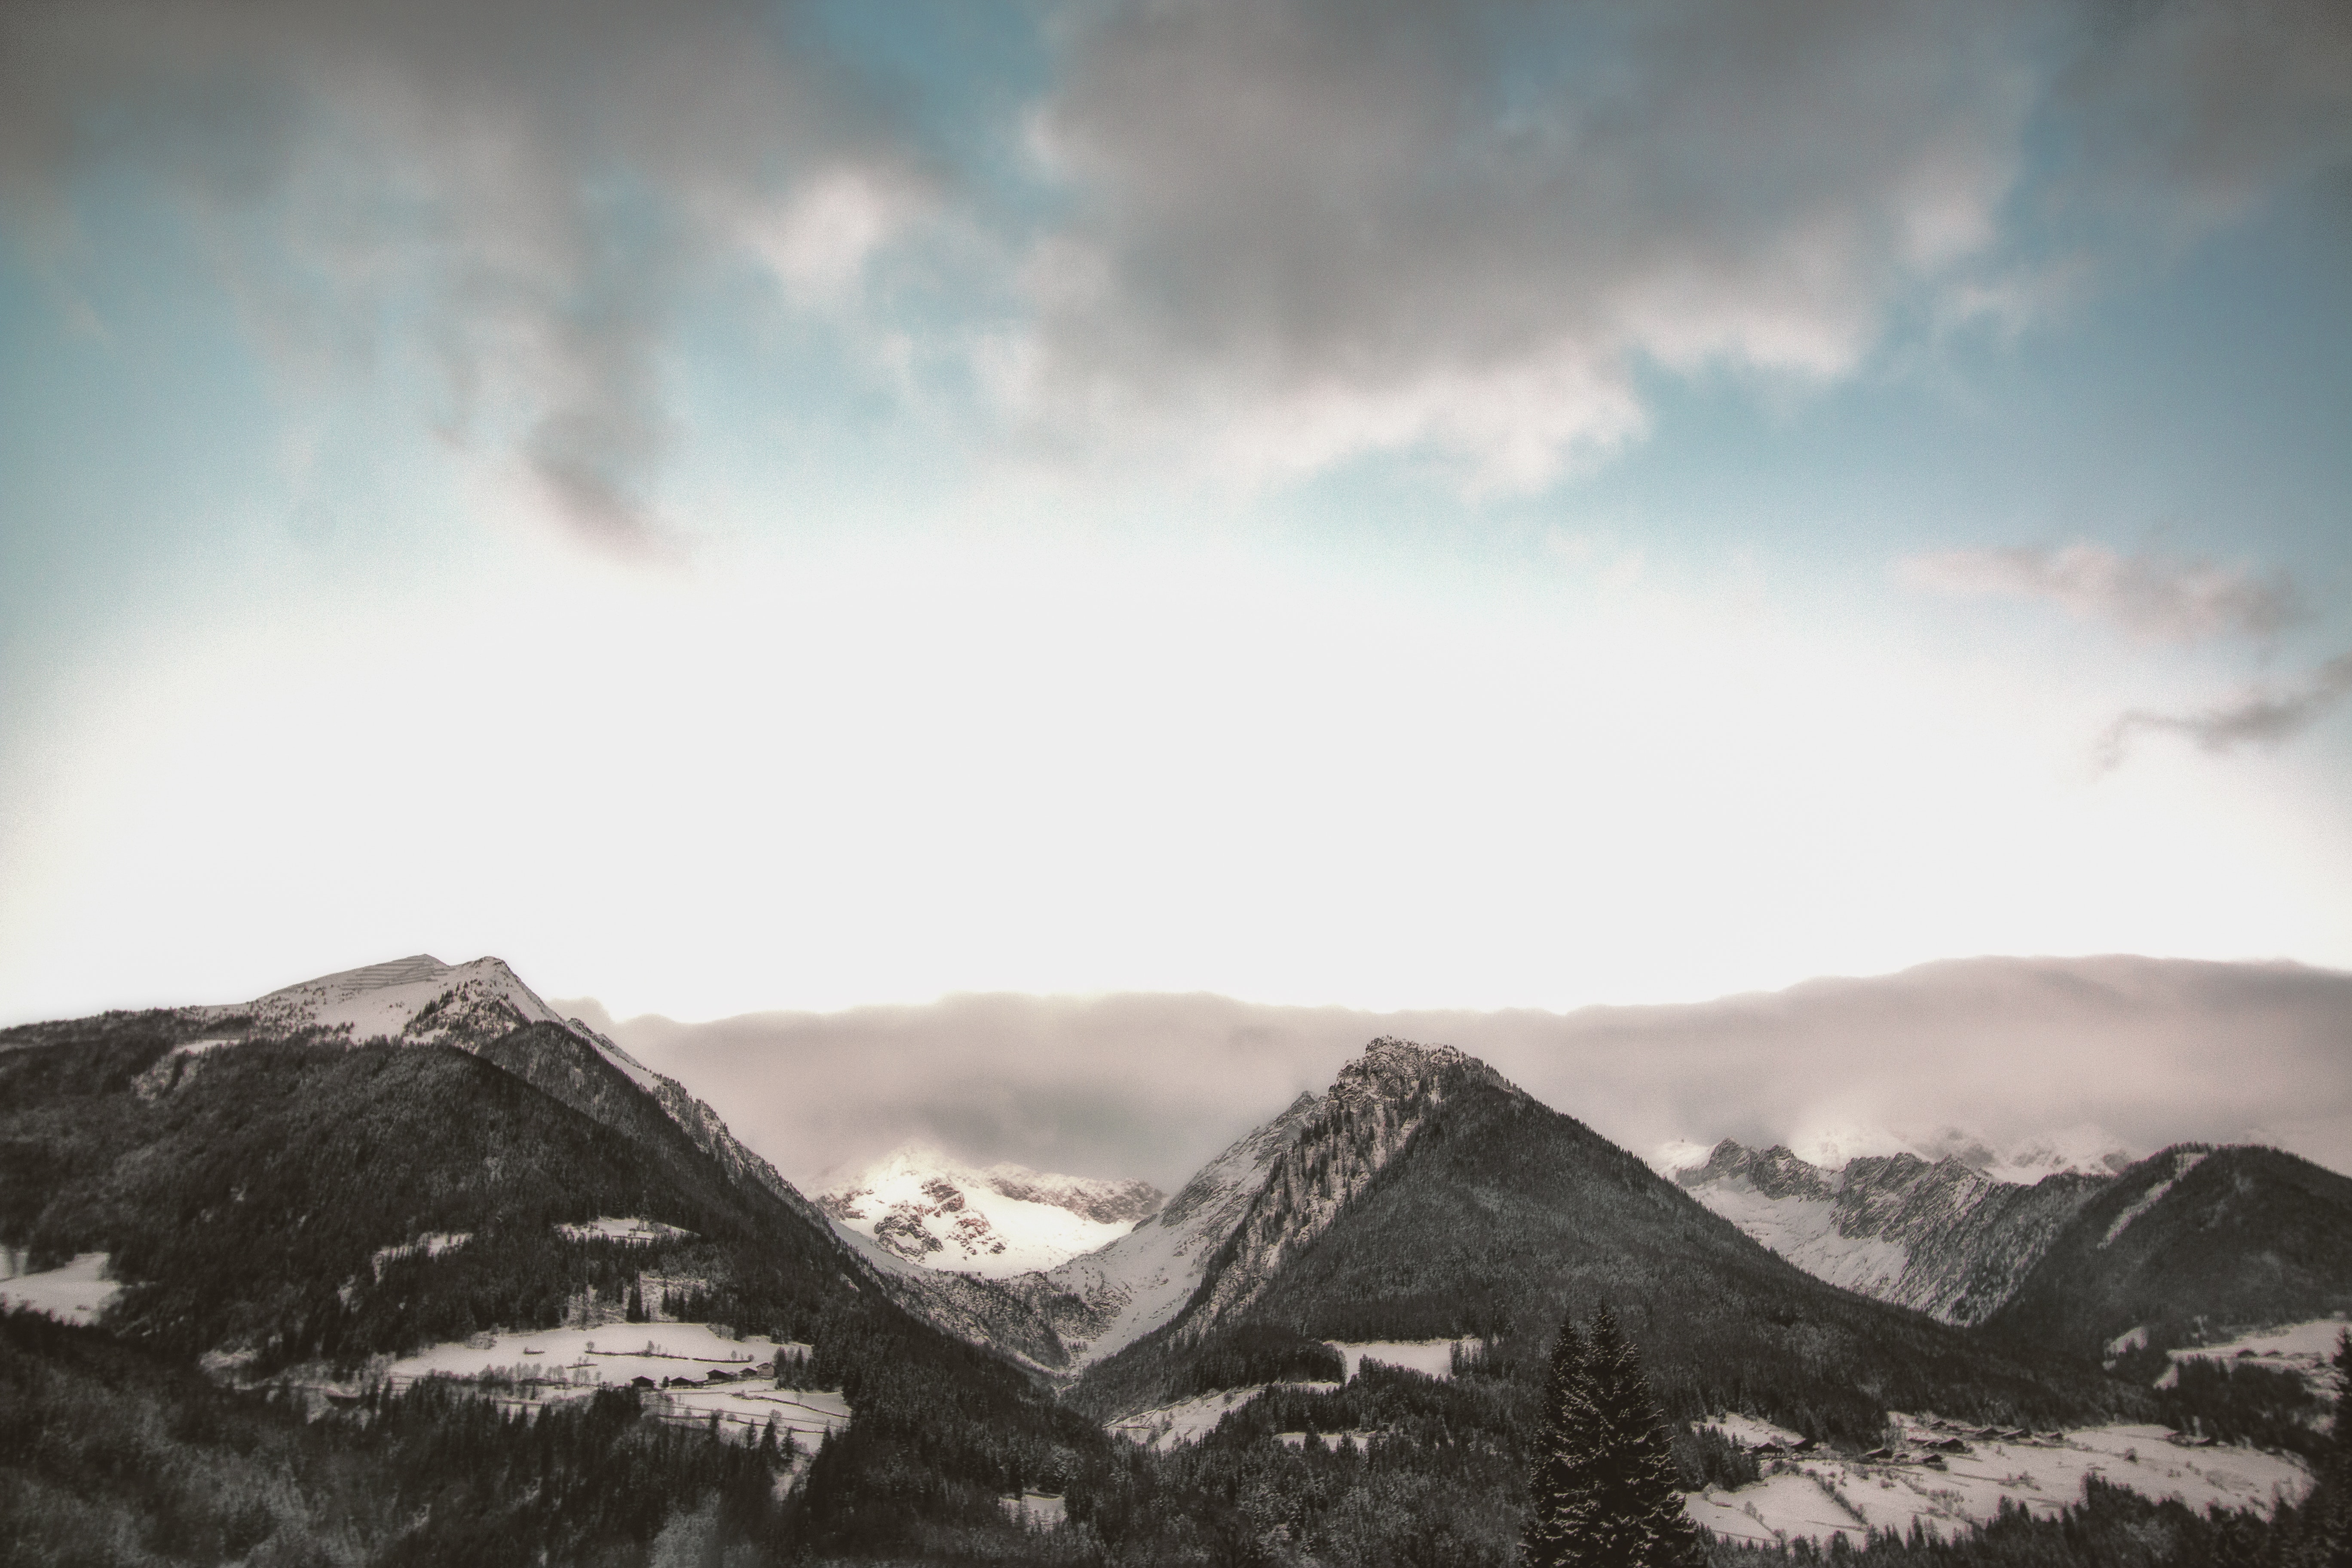
mountainous landforms, sky, mountain, cloud, nature, mountain range, atmospheric phenomenon, natural landscape, hill, ridge, highland, atmosphere, alps, summit, tree, landscape, fell, hill station, snow, massif, horizon, black and white, winter, sunlight, rock, meteorological phenomenon, valley, monochrome, national park, stock photography, mount scenery, world, road, cumulus, glacier